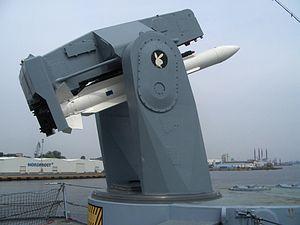
Le Mk 13 est un lance-missiles américain principalement utilisé sur les navires de l'United States Navy lors de son entrée en service au début des années 1960.